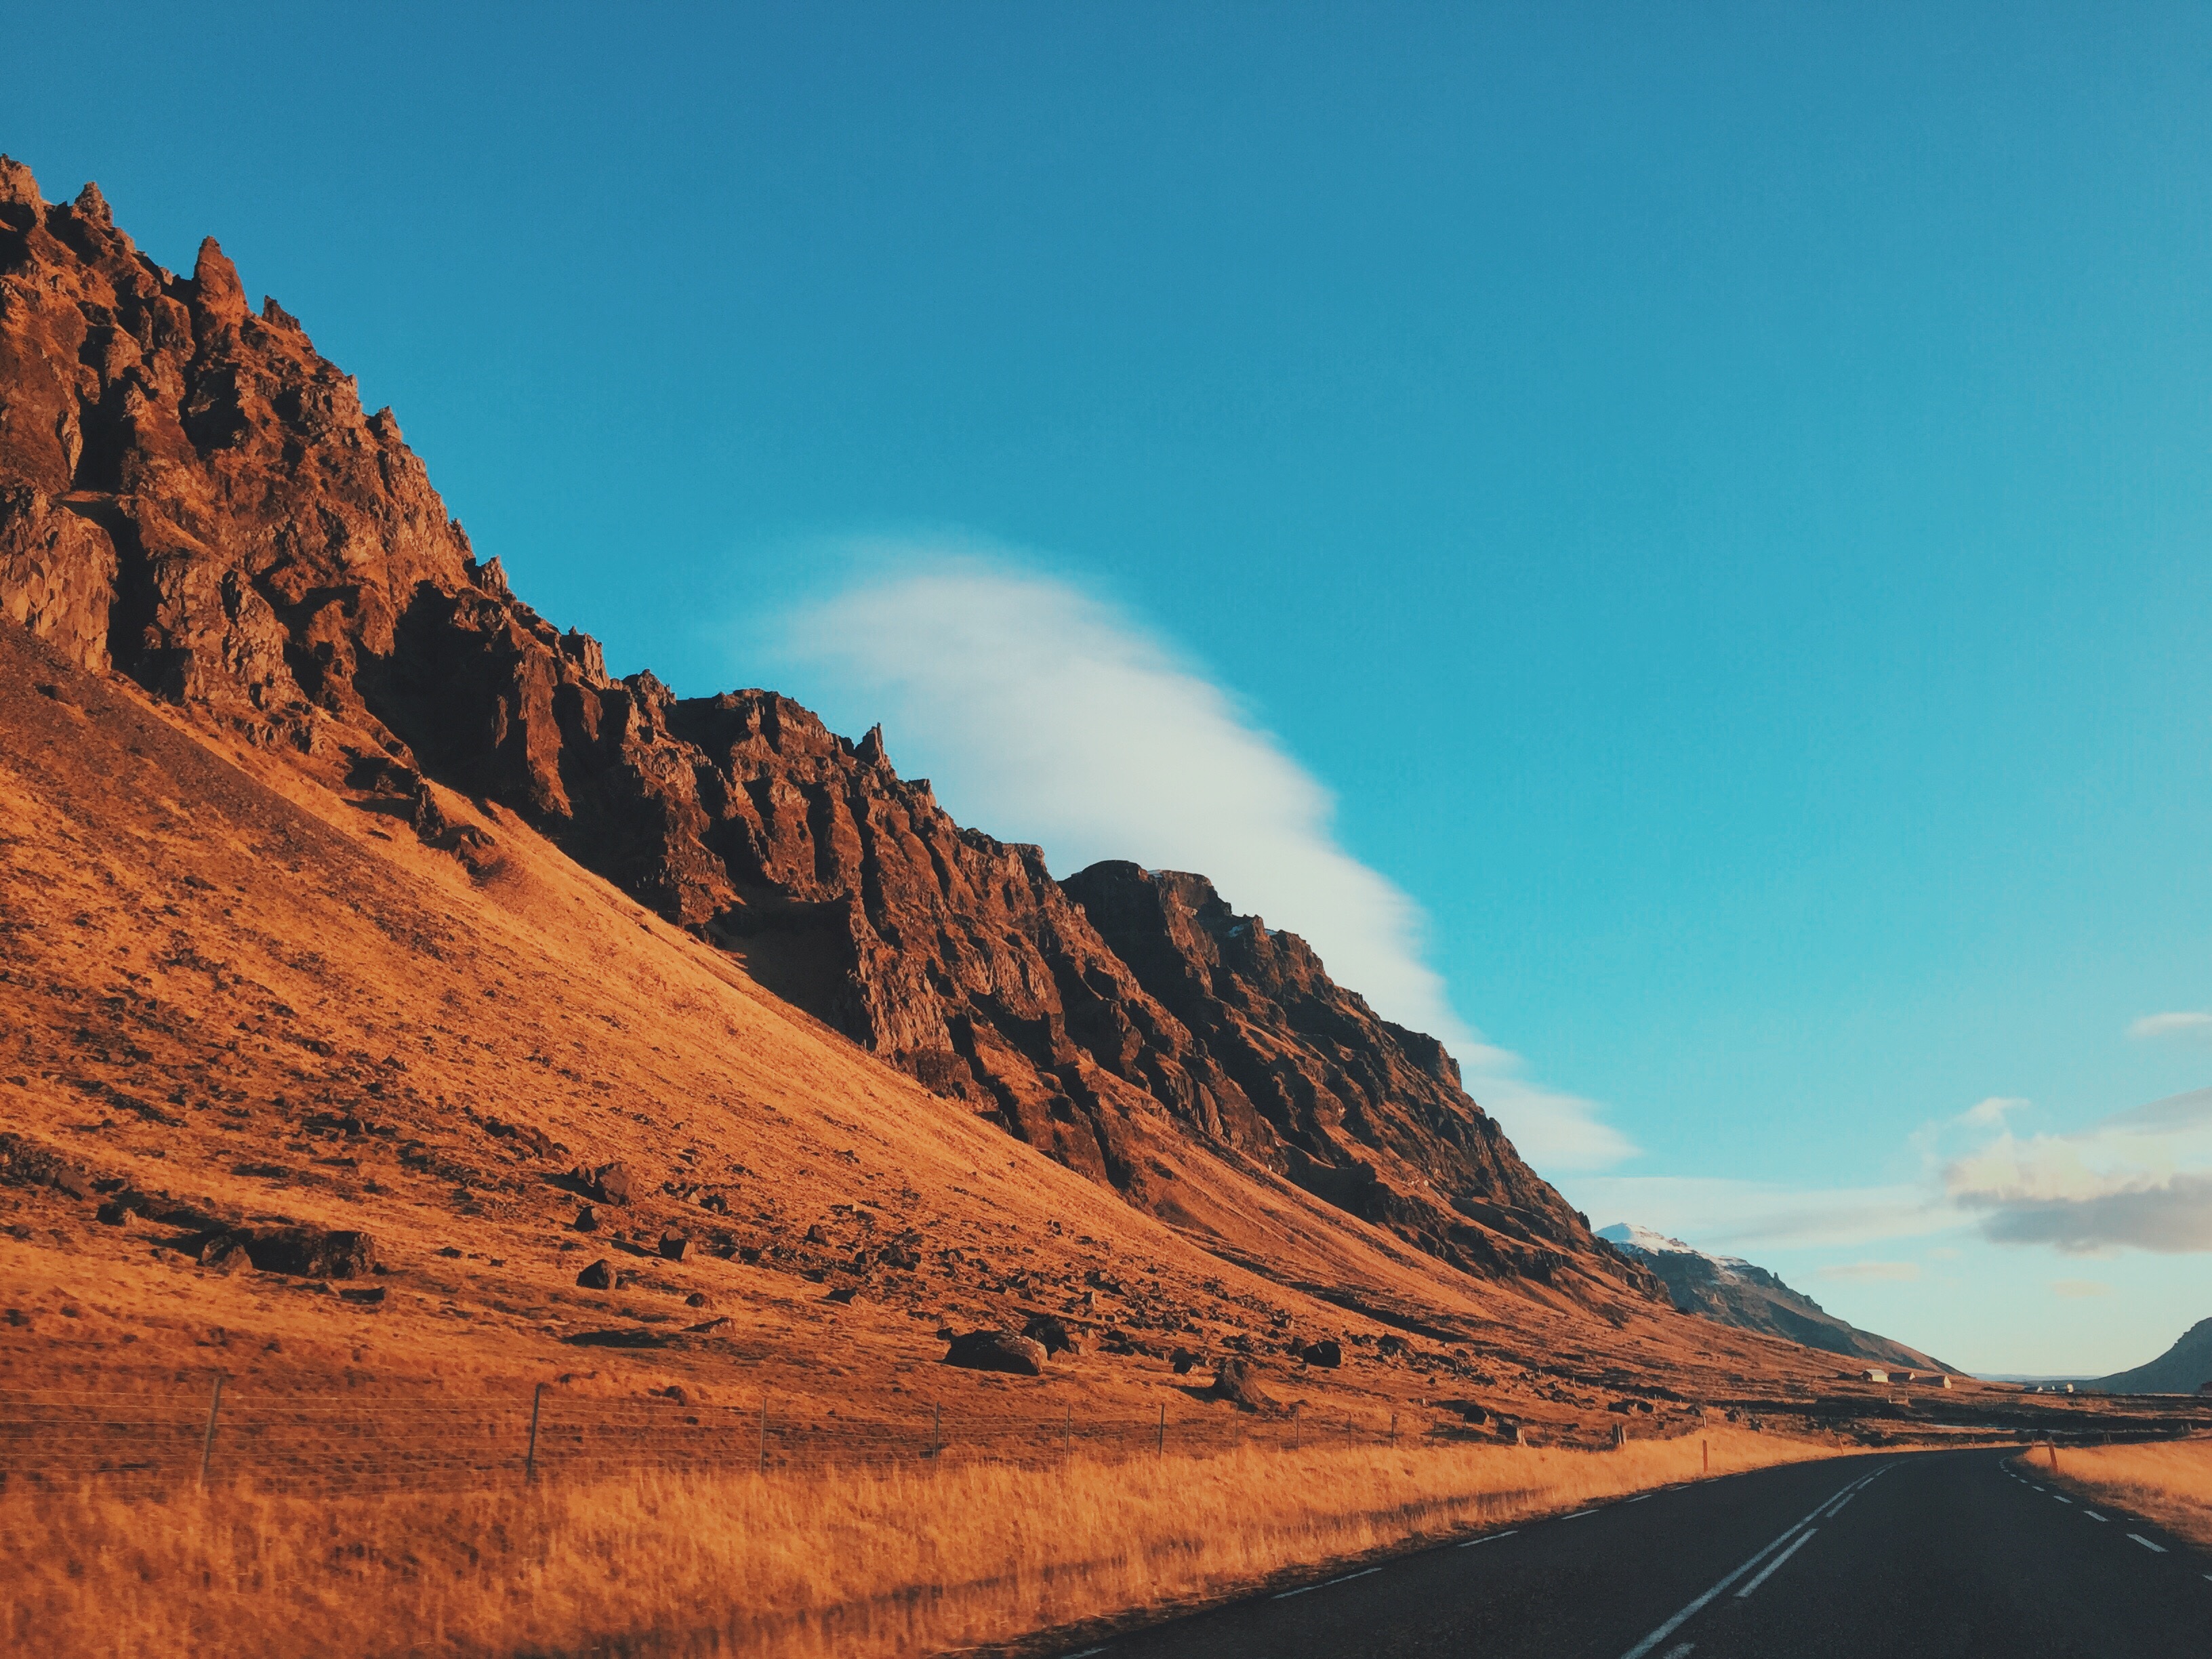
landscape, nature, rock, horizon, wilderness, mountain, cloud, sky, road, hill, arid, desert, barren, valley, mountain range, travel, dusk, ridge, outdoors, plateau, landform, natural environment, geographical feature, mountainous landforms